International Glaciological Society

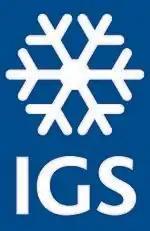

The International Glaciological Society (IGS) was founded in 1936 to provide a focus for individuals interested in glaciology, practical and scientific aspects of snow and ice. It was originally known as the "Association for the Study of Snow and Ice". The name was changed to the "British Glaciological Society" in 1945. With more and more non-British glaciologists attending its readings and submitting papers for publication, the name was changed to the "Glaciological Society" in 1962 and finally the Society acquired its present name in 1971. The IGS publishes the "Journal of Glaciology", "Annals of Glaciology" and "ICE", the news bulletin of the IGS; the "Journal of Glaciology" won the ALPSP/Charlesworth Award for the "Best Learned Journal of 2007".